Mary Kekedo

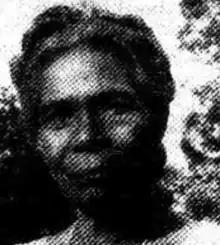
Mary Kekedo in 1973

Dame Mary Angela Kekedo DBE, BEM (née Natera; c. 1919 – 15 January 1993) was a Papuan educator.